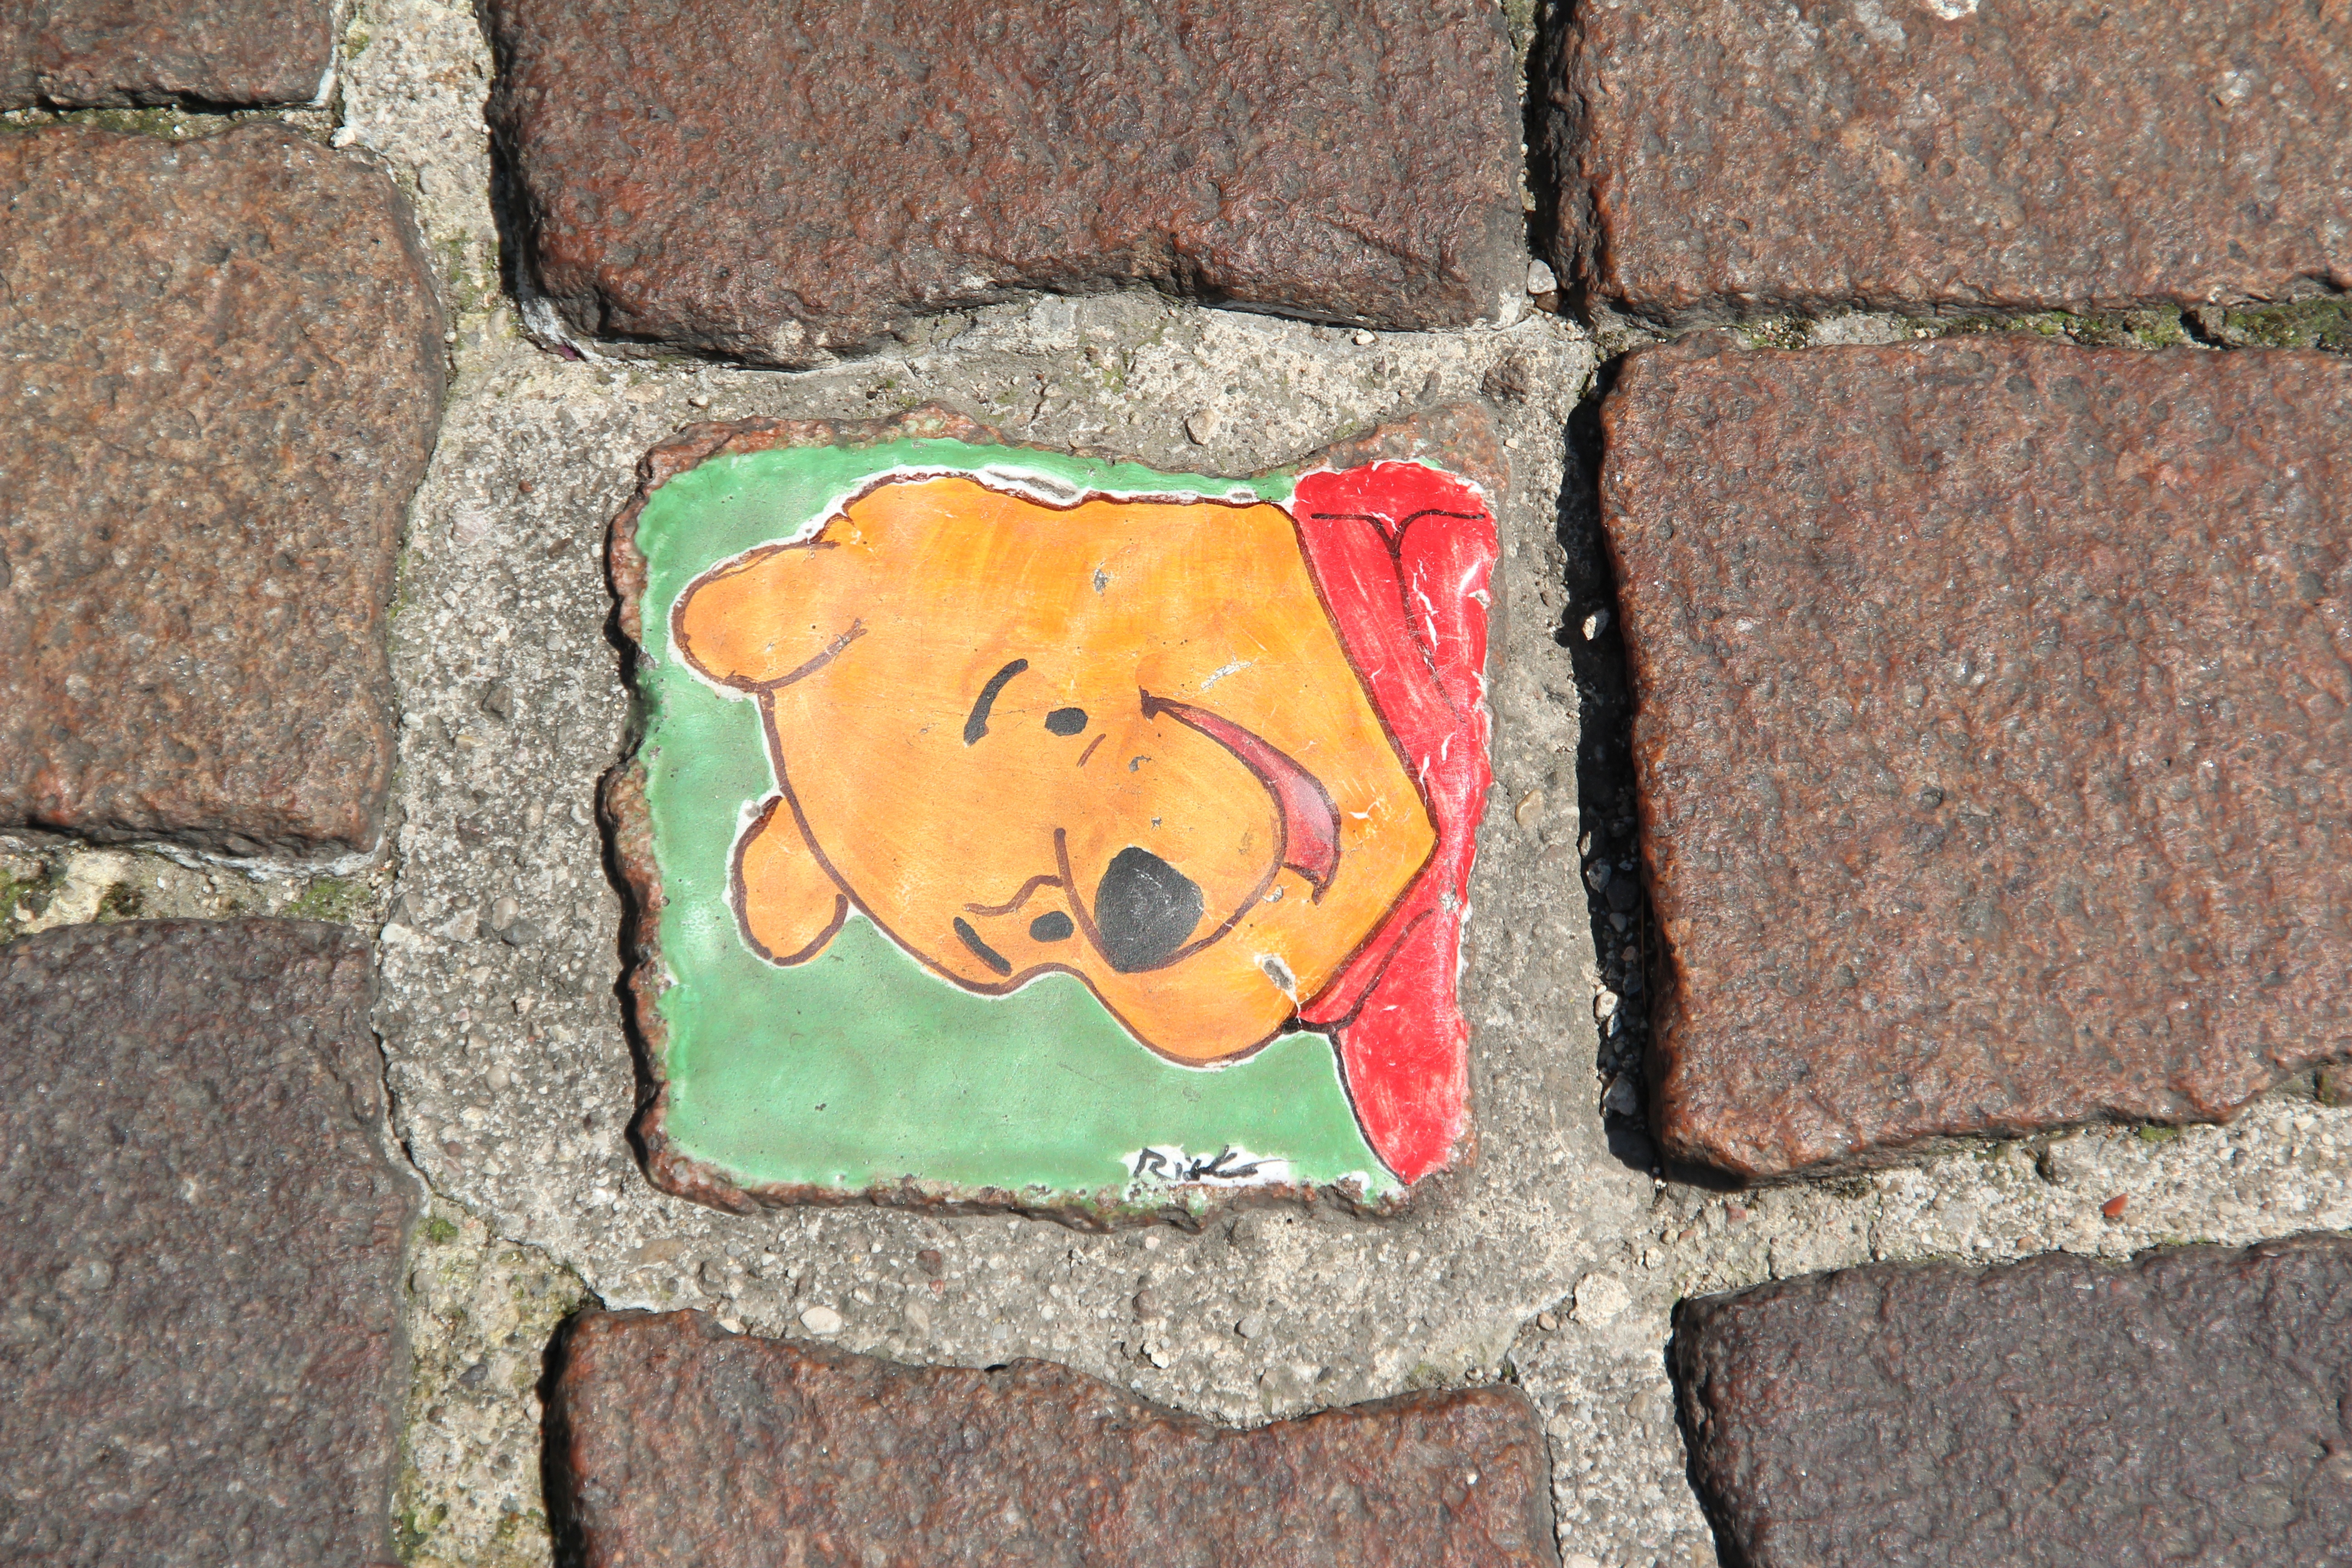
leaf, wall, green, organ, paving stone, winnie, phew, puhb r, soil may flow